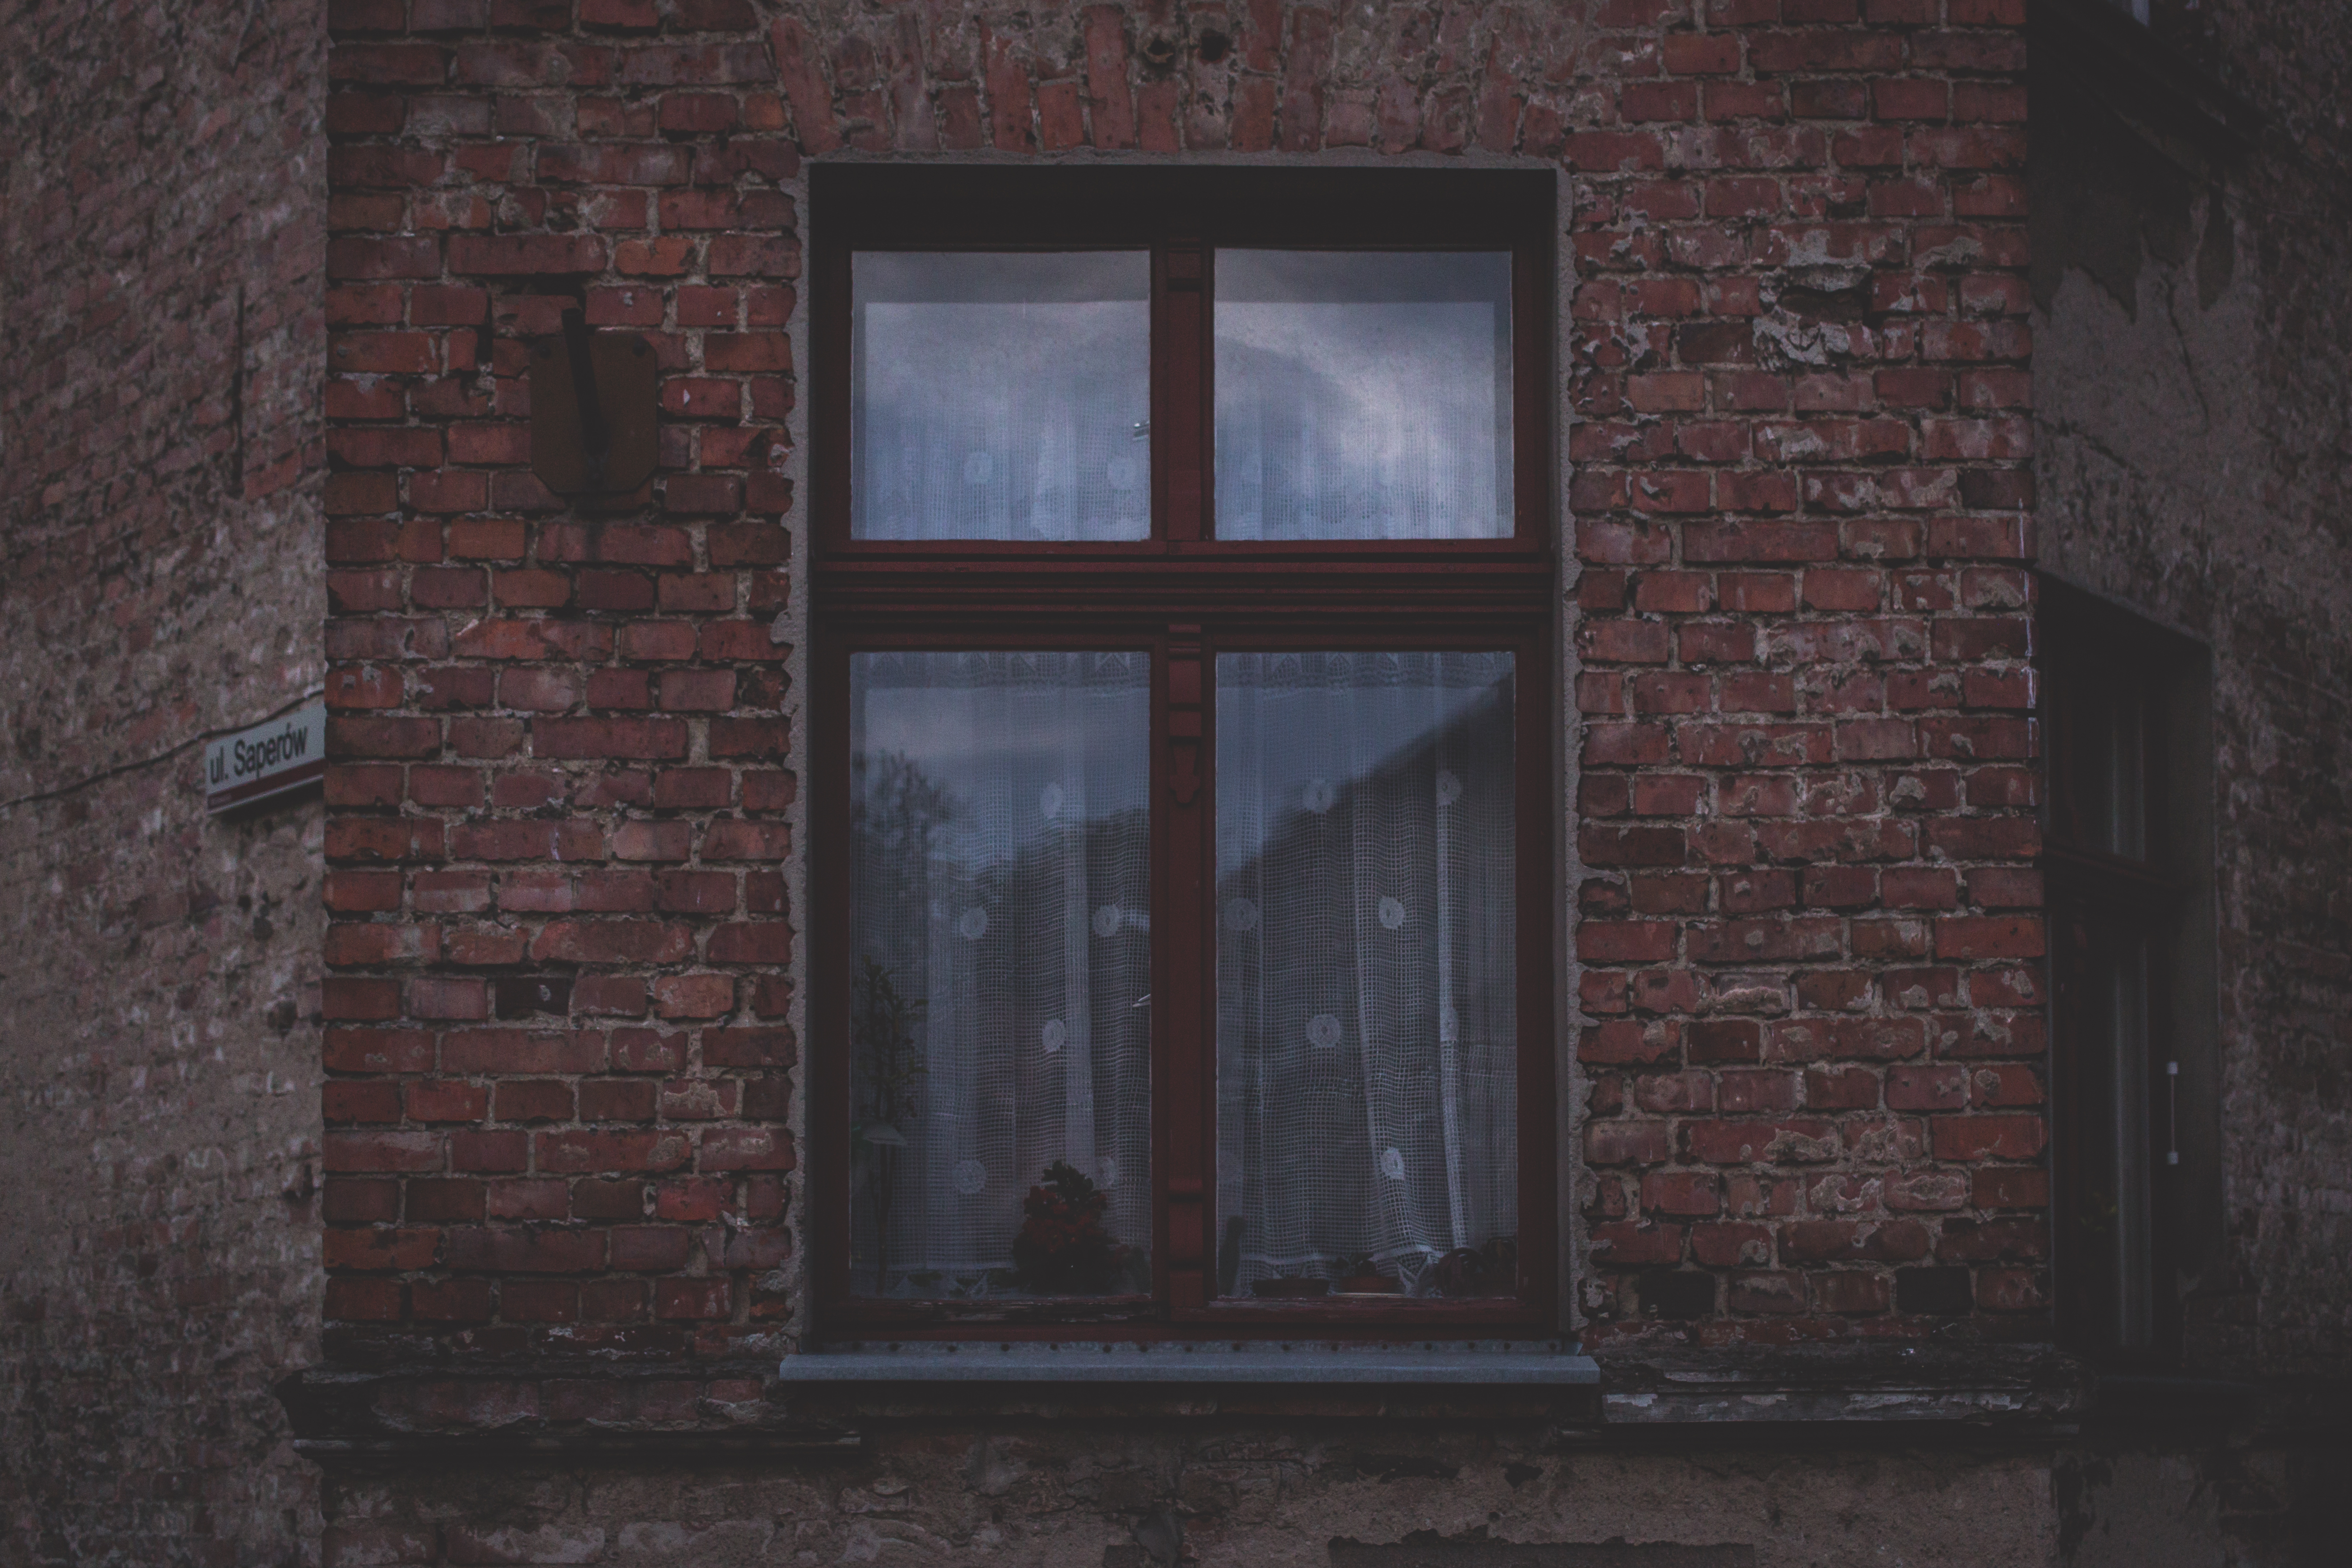
architecture, wood, house, window, building, home, wall, facade, darkness, brick, door, brick wall, interior design